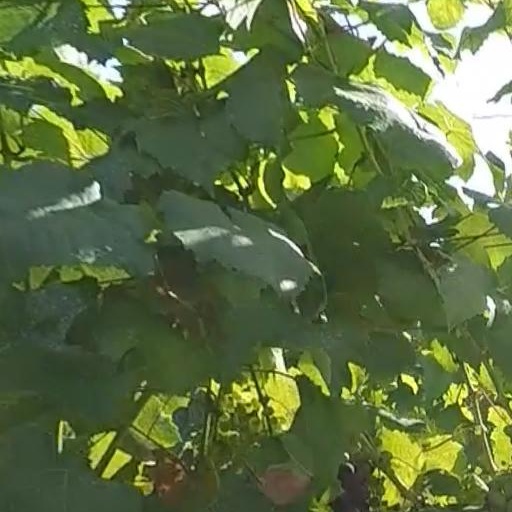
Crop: grape